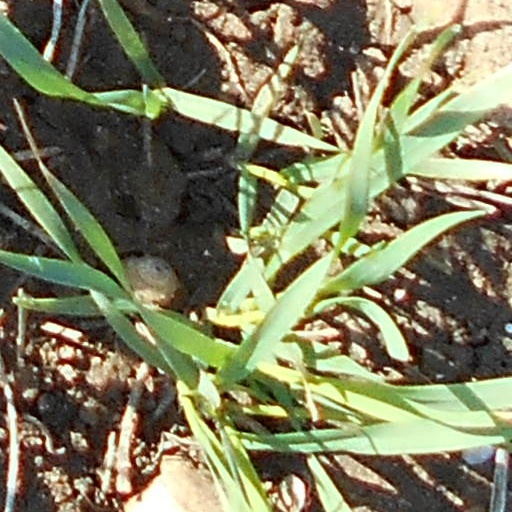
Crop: wheat